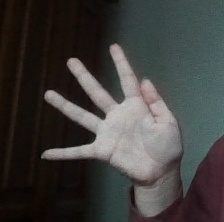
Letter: sheen